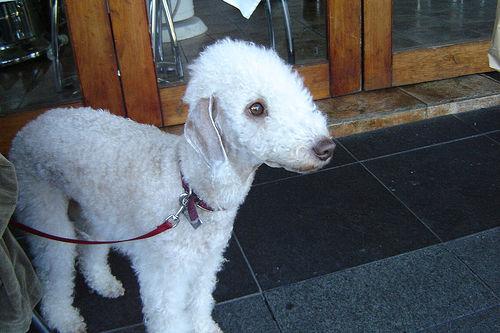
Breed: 214-n000033-Bedlington_terrier